HMS Medway (P223)

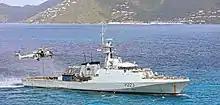
"Medway" conducting an exercise with a Merlin HC4 from 845 Naval Air Squadron off the coast of Curaçao

In January 2020, "Medway" embarked on her first overseas deployment, assigned to Atlantic Patrol Task (North) on long-term guardship duties in the Caribbean. She made a stop for final supplies and fuel in Gibraltar in what was her first visit to the territory. After arriving in the Caribbean, "Medway" joined Royal Fleet Auxiliary support ship to form a task group, offering nearby British Overseas Territories a range of support from disaster relief during the hurricane season to tackling all forms of illicit trafficking. The deployment also coincided with the COVID-19 pandemic and both ships were reported to be on standby to offer any support, if required. The Governor of the British Virgin Islands subsequently requested the assistance of "Medway" in securing the territory's borders in an effort to control the spread of the virus in late September. Mid-September also saw the involvement of "Medway" in a large counter-narcotics operation in conjunction with "Argus", 47 Commando (Raiding Group) Royal Marines and the United States Coast Guard. The operation led to the seizure of cocaine with a UK street value of £81 million, according to the National Crime Agency.